Casemiro

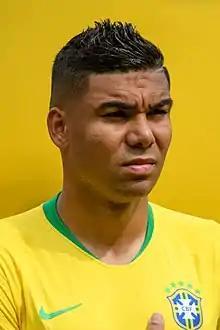
Casemiro with Brazil in 2018

Carlos Henrique Casimiro (born 23 February 1992), also known mononymously as Casemiro , is a Brazilian professional footballer who plays as a defensive midfielder for club Manchester United and the Brazil national team.